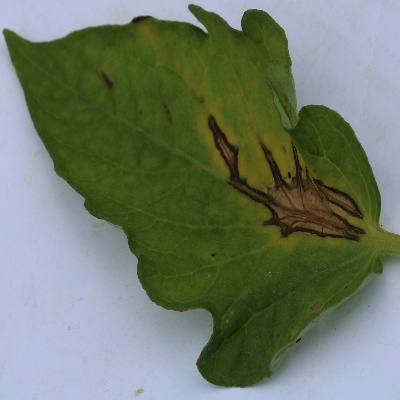
Crop: Tomato
Condition: septoria leaf spot